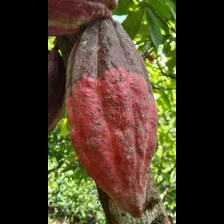
Label: phytophthora